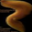
Label: worm